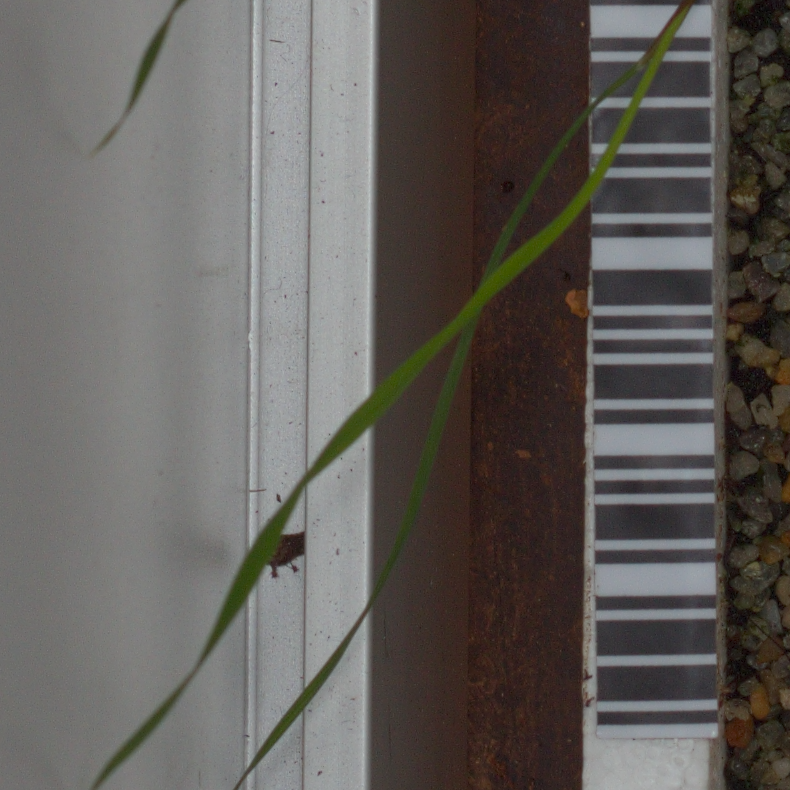
Label: black_grass